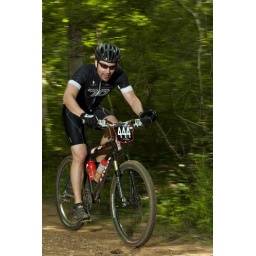
Bump N Grind mountain bike race at Oak Mountain State Park near Birmingham AL.